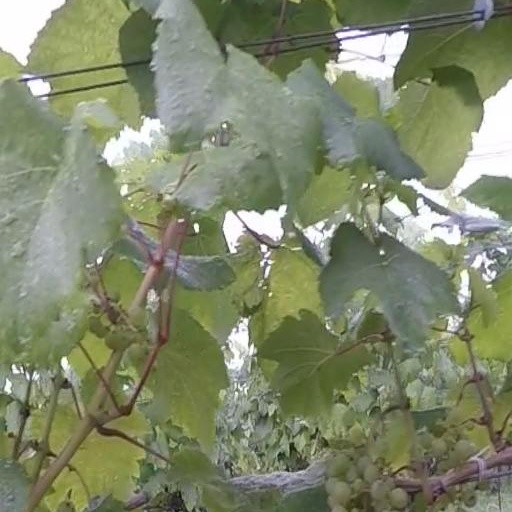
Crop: grape